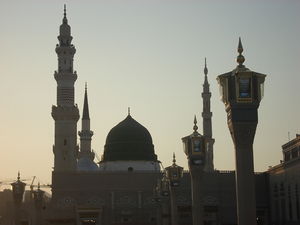
Saudi-Arabien / Kultur / Islamiske helligdomme
Al-Nabawi-moskeen i Medina er en af islams store helligdomme.
Saudi-Arabien, officielt Kongeriget Saudi-Arabien, er et land i Mellemøsten og det største land på den Arabiske Halvø.